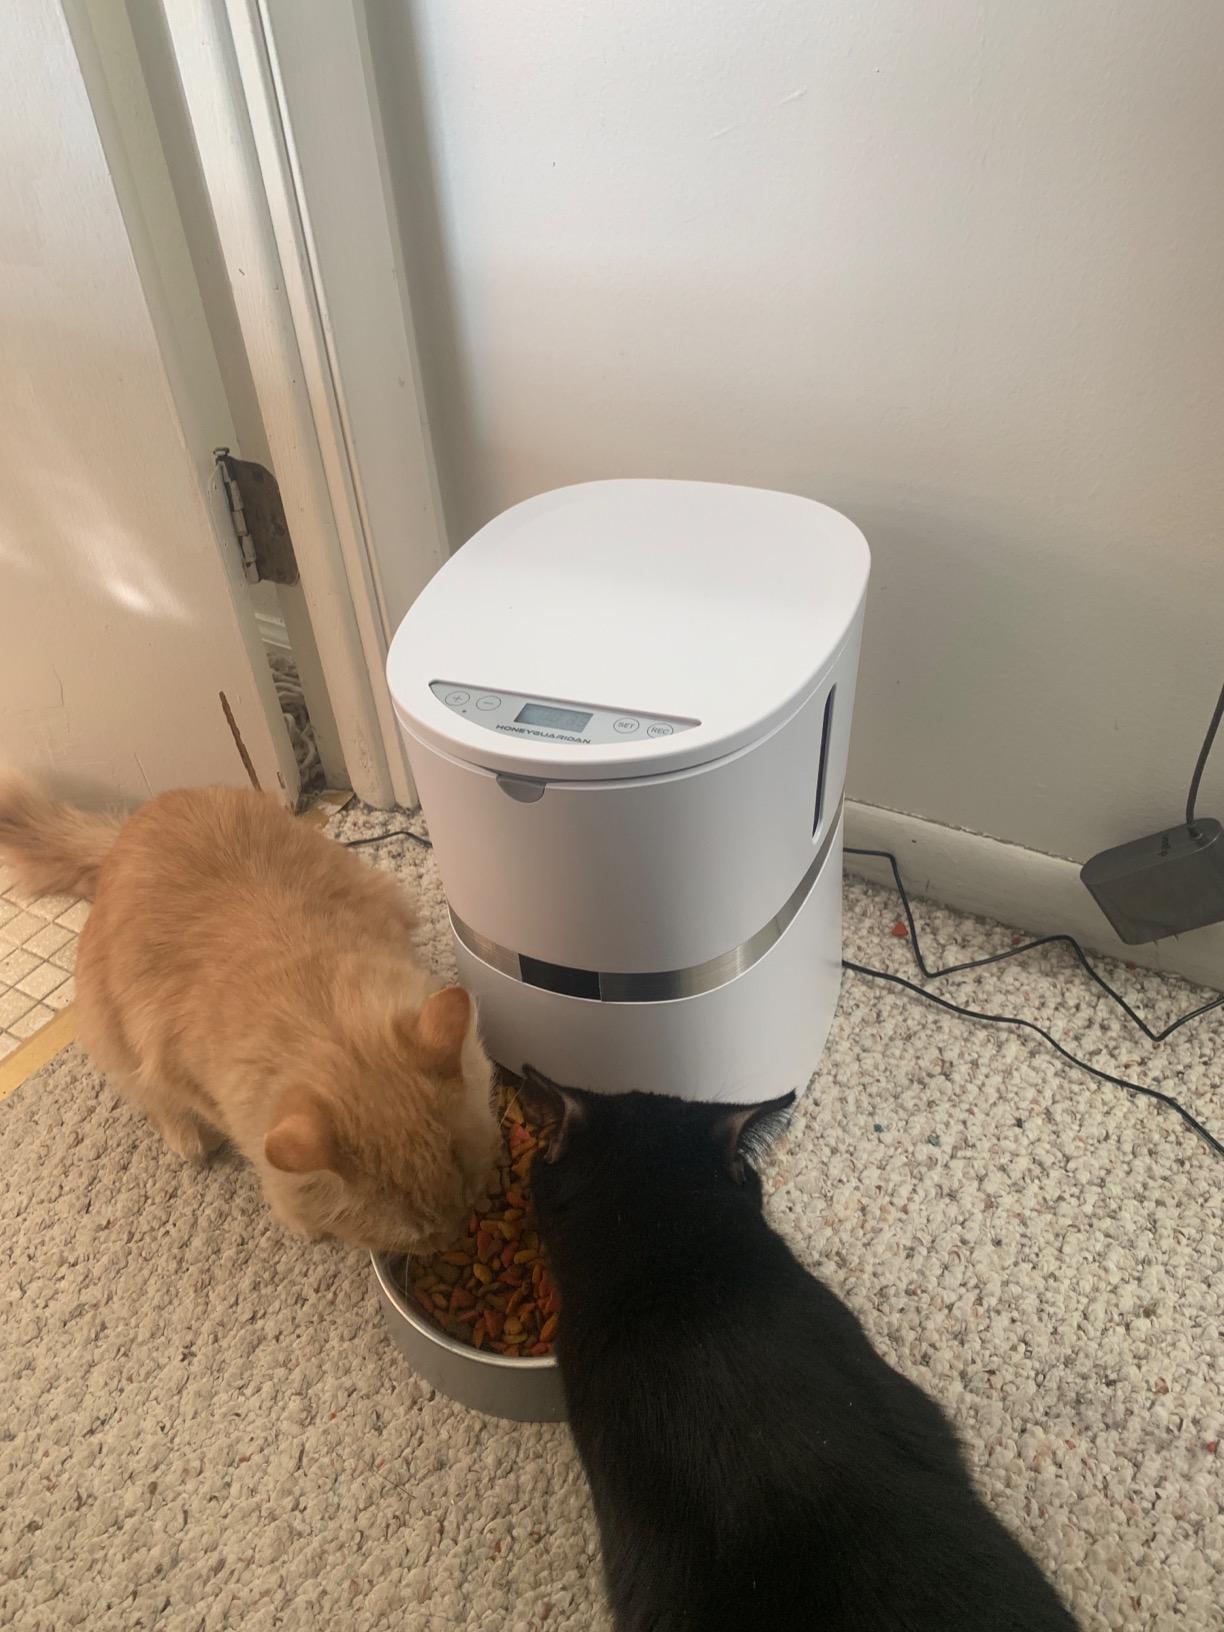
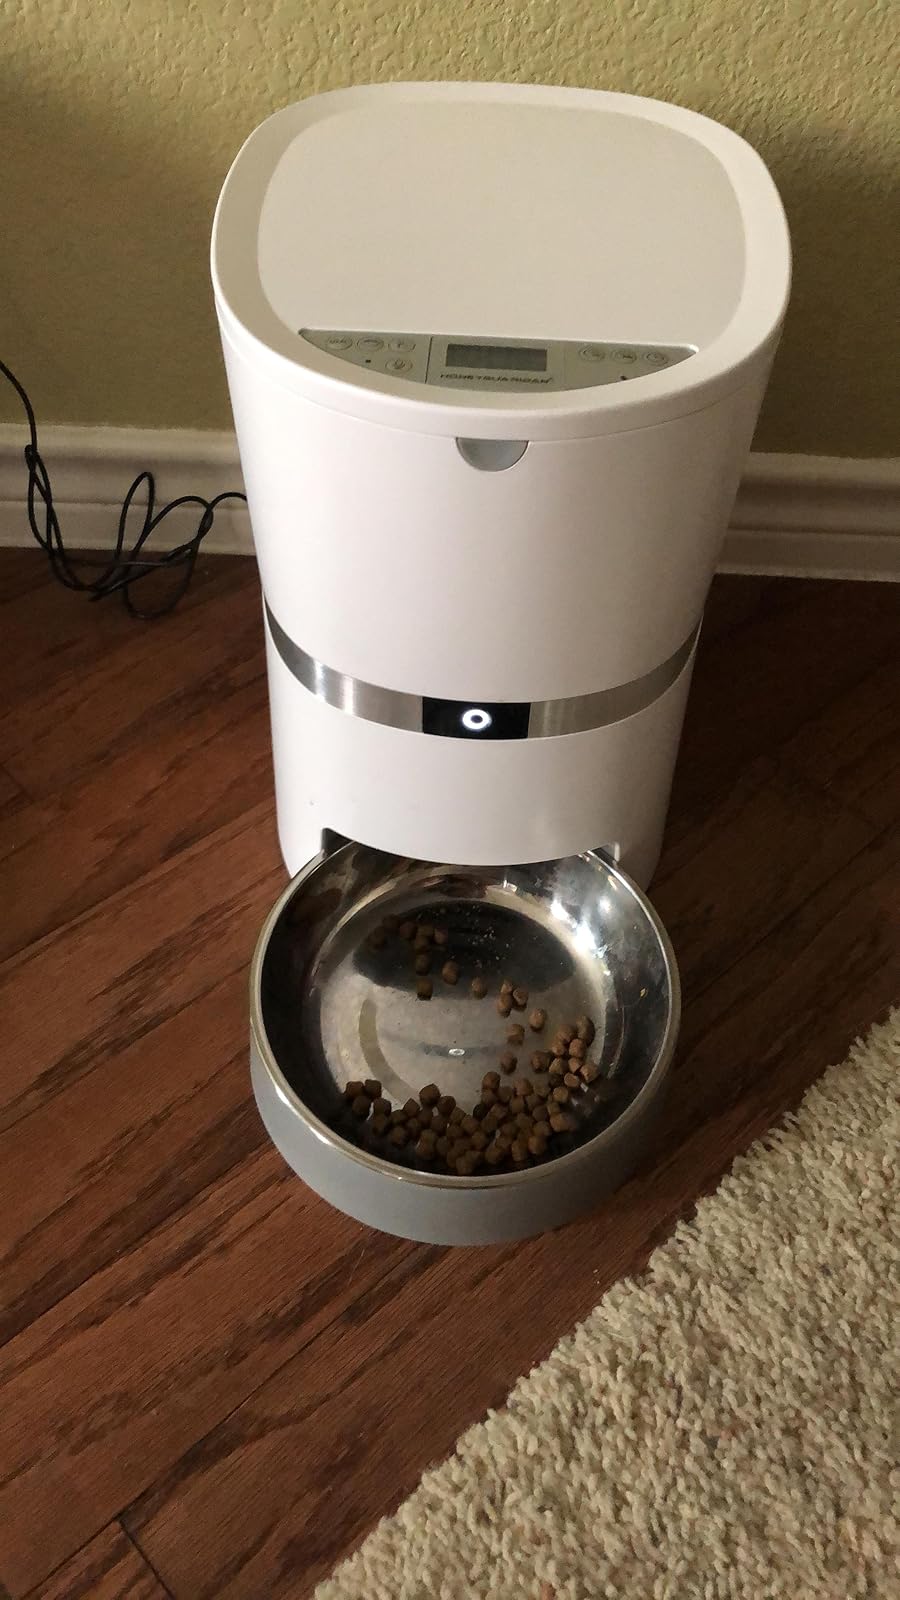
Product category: items_feeder
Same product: yes